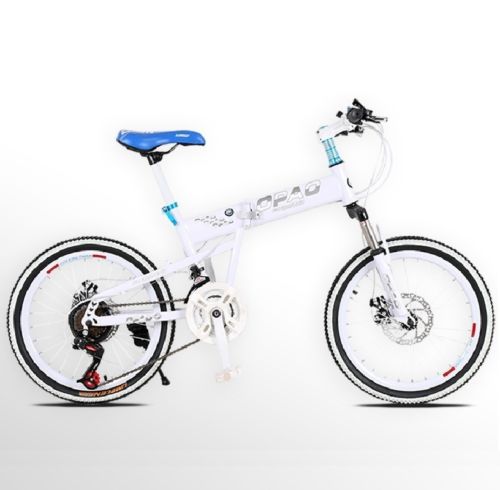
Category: bicycle